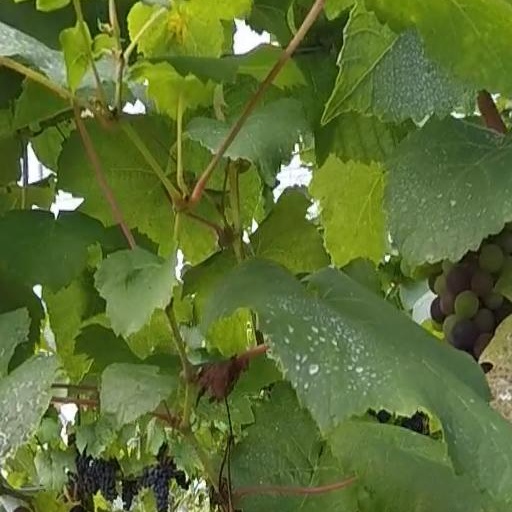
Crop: grape